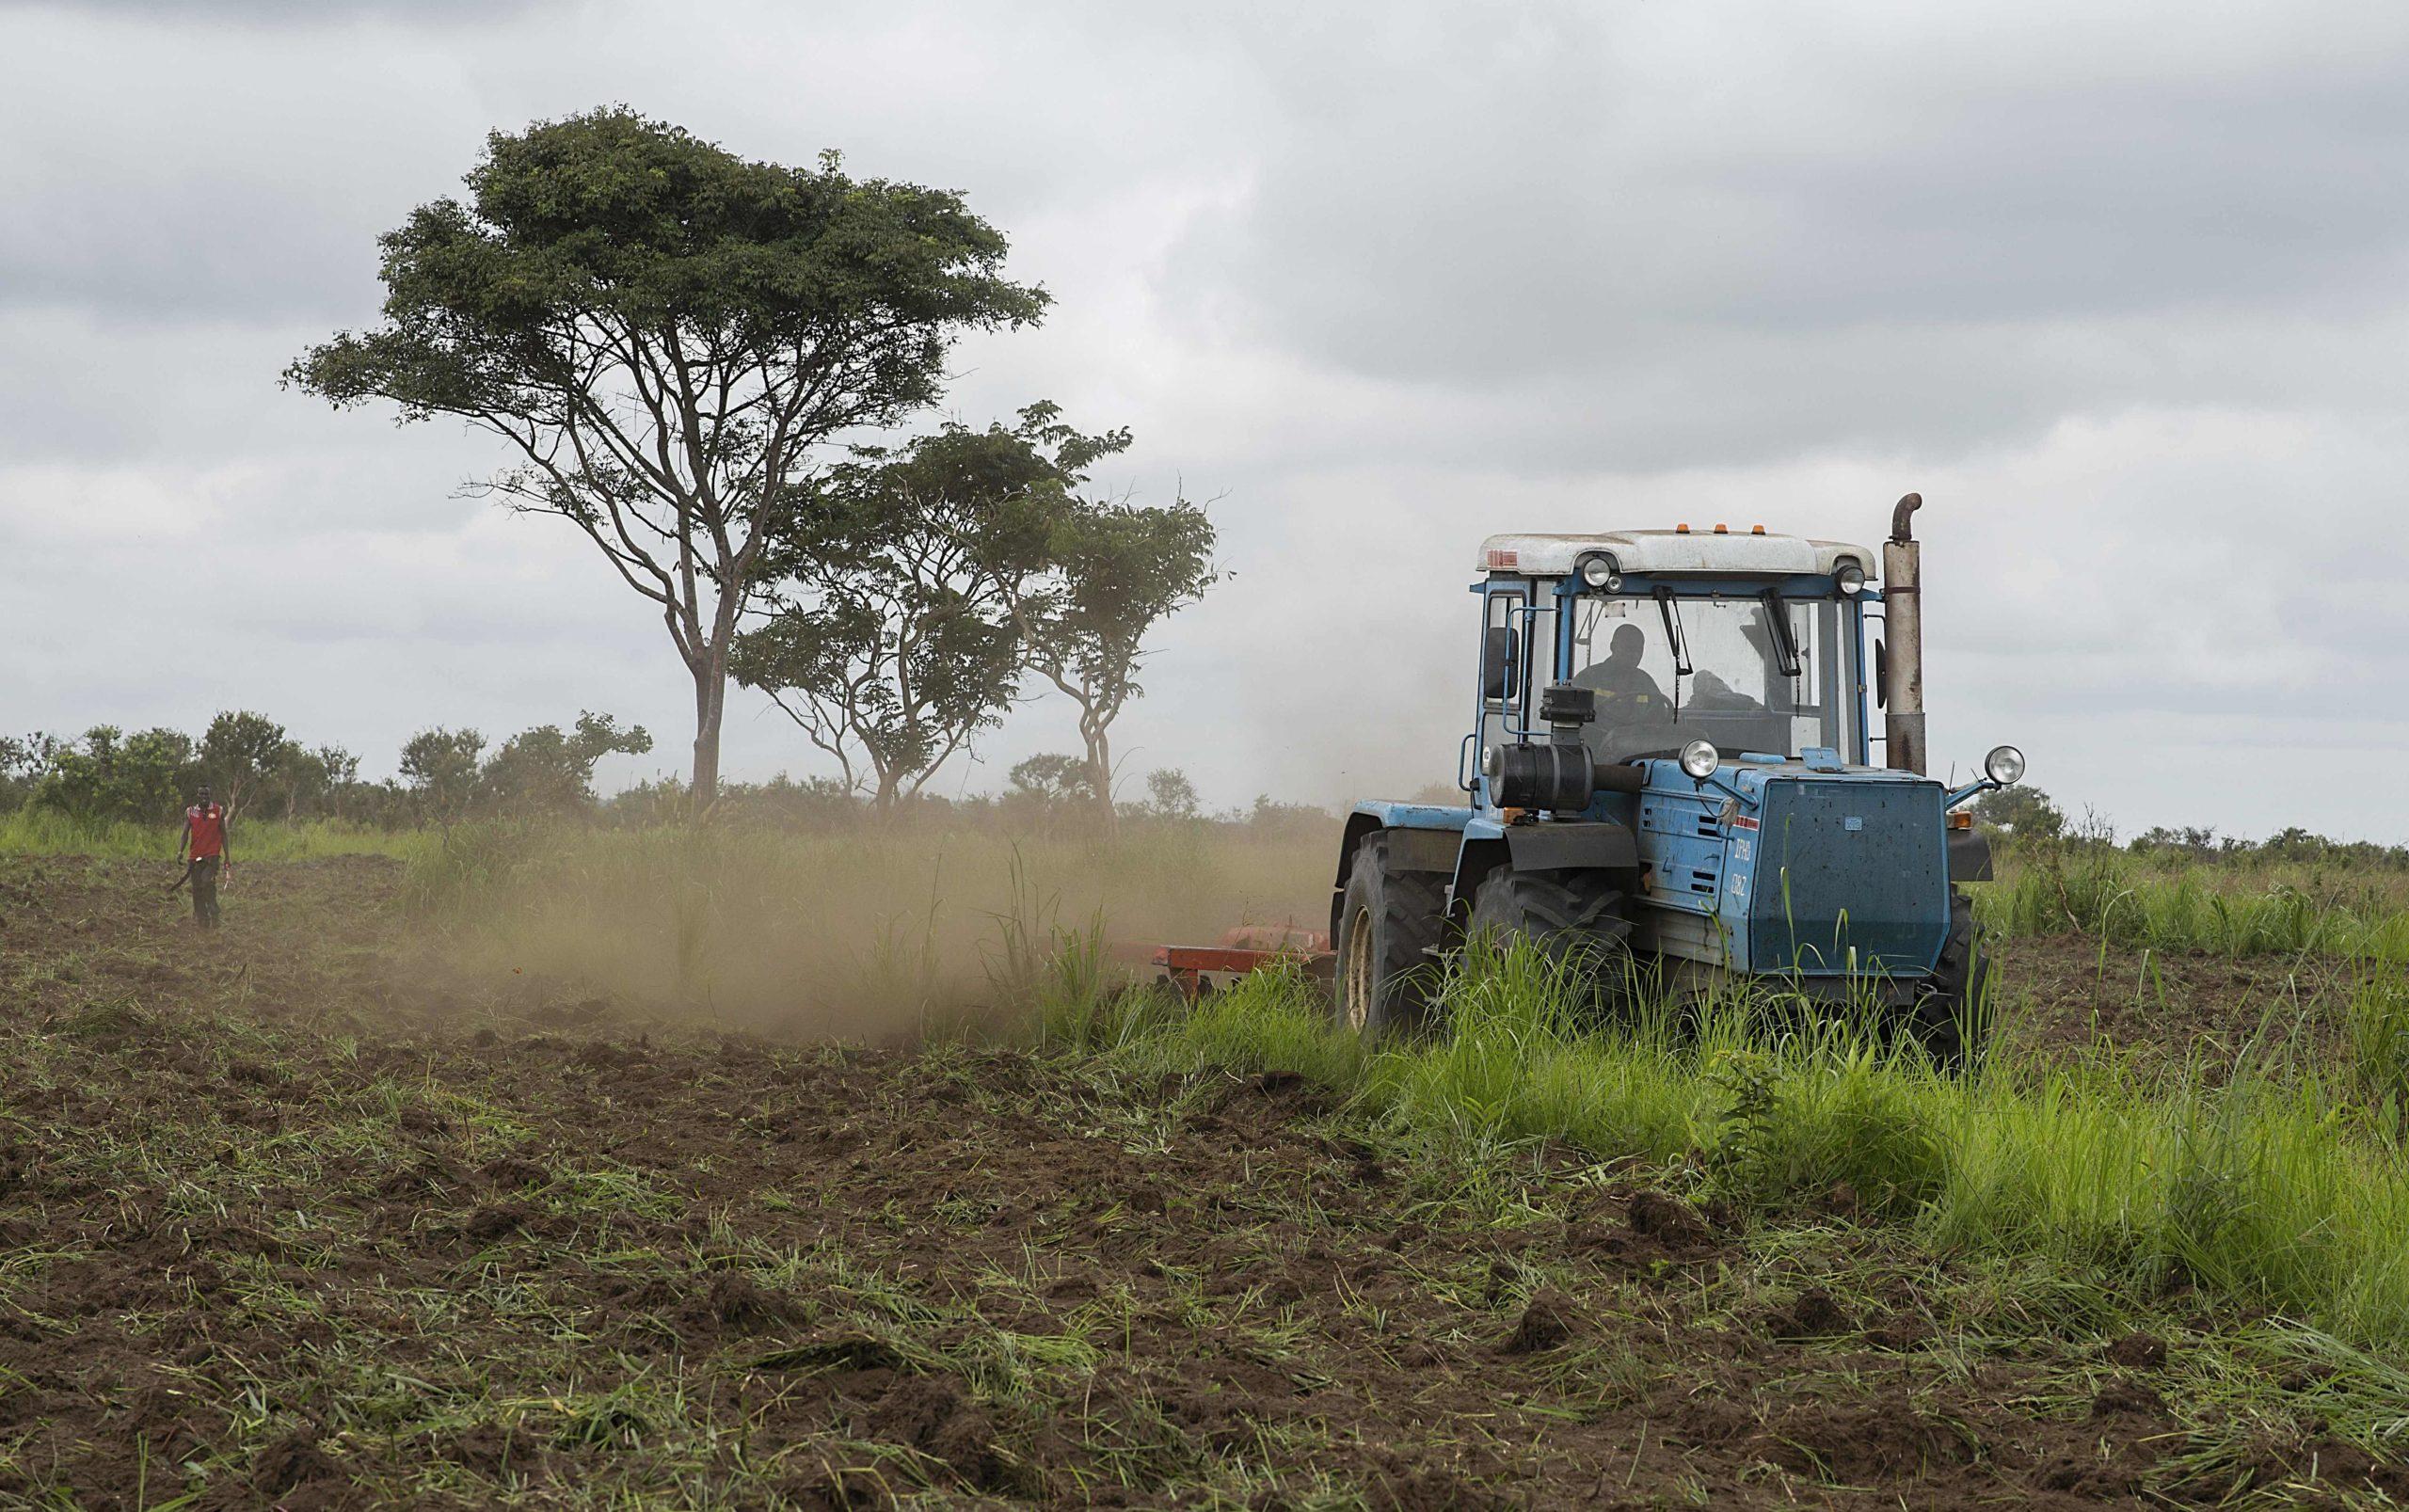
Gari kubwa litumialo mafuta  liitwalo trekta, likiendeshwa pamoja na mashine ya kulimia  kwa ajili ya kukata nyasi ili kupata ardhi ya kulimia.